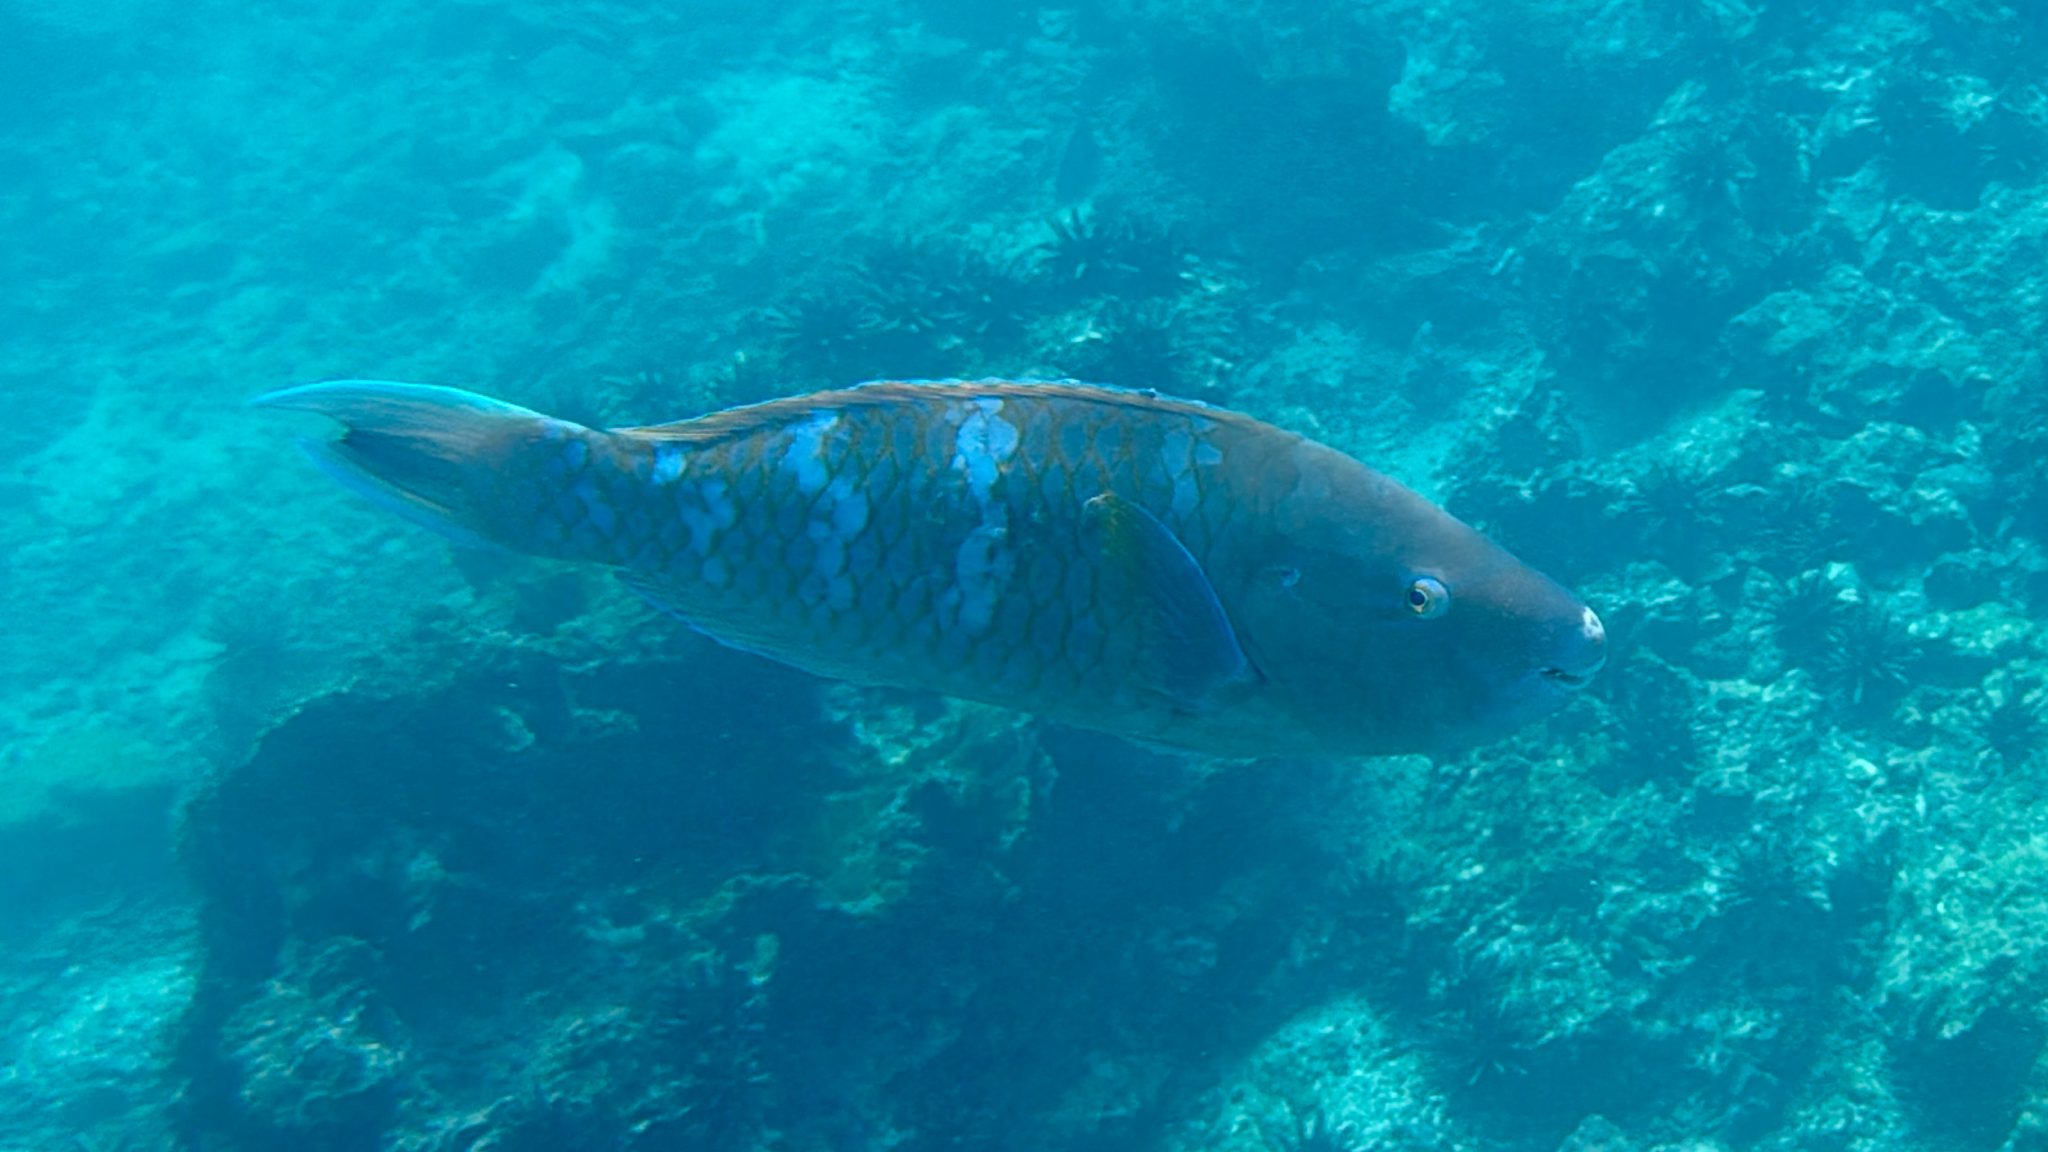
Scarus ghobban (Blue-barred Parrotfish)